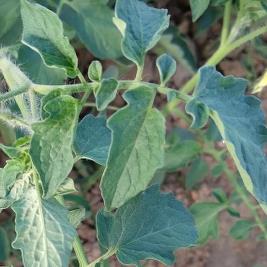
Crop: Tomato
Condition: healthy-leaf